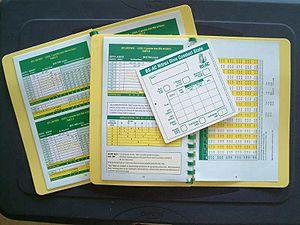
Les tables de décompression ou tables de plongée sont utilisées par les plongeurs afin de gérer leur remontée en surface tout en permettant à leur organisme d'éliminer l'azote emmagasiné au long de la plongée.